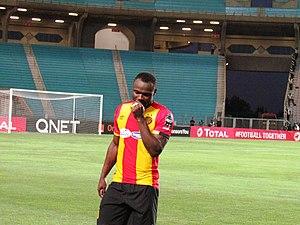
Franck Kom sous les couleurs de l'Espérance sportive de Tunis avant le match de la troisième journée de la Ligue des champions de la CAF entre l'EST et Kampala City (Uganda) le 17 juillet 2018
Franck Kom, né le 18 septembre 1991, est un footballeur camerounais. Il évolue au poste de milieu défensif avec Al-Rayyan SC.